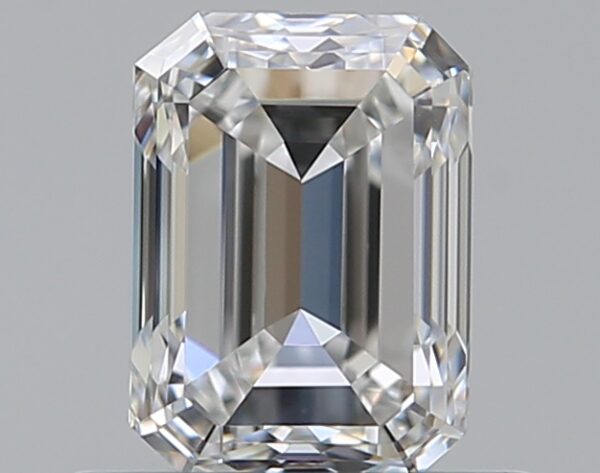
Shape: emerald
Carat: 0.71
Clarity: VVS1
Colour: F
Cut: GD
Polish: EX
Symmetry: GD
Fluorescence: N
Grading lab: GIA
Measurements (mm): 5.63 x 4.09 x 2.94